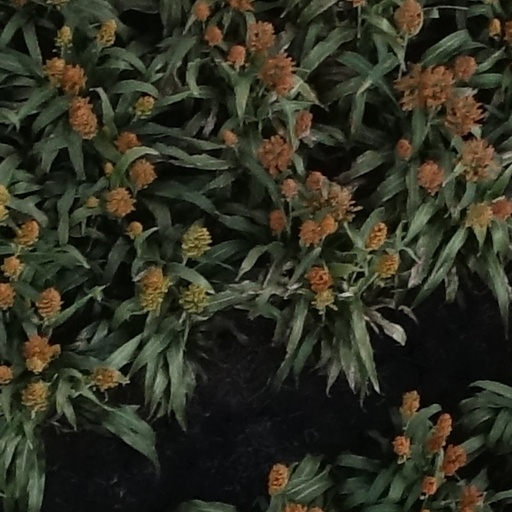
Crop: sorghum